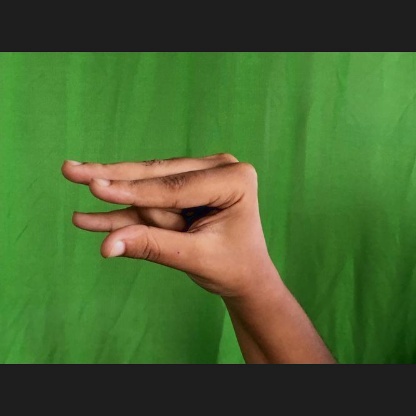
Mudra: Kangulam